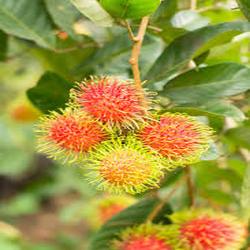
Label: Rambutan